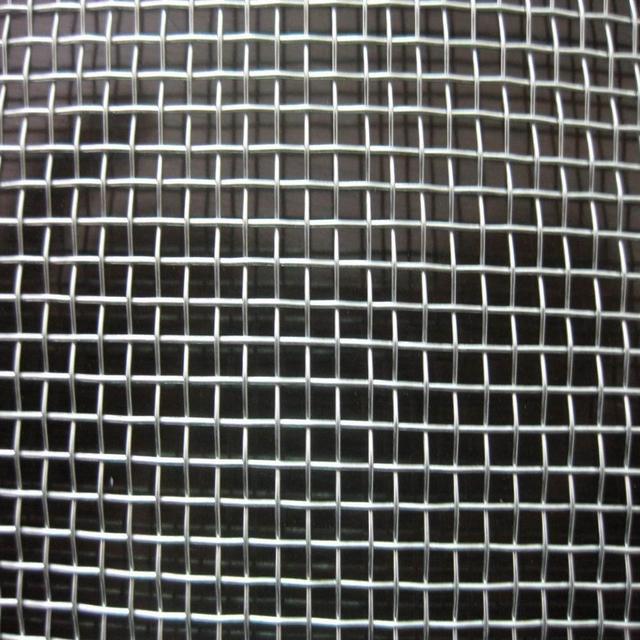
Texture: meshed